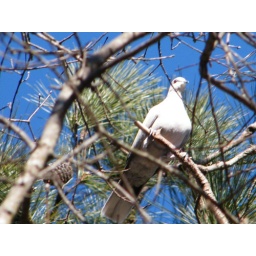
Taken in a pine tree In my front yard.